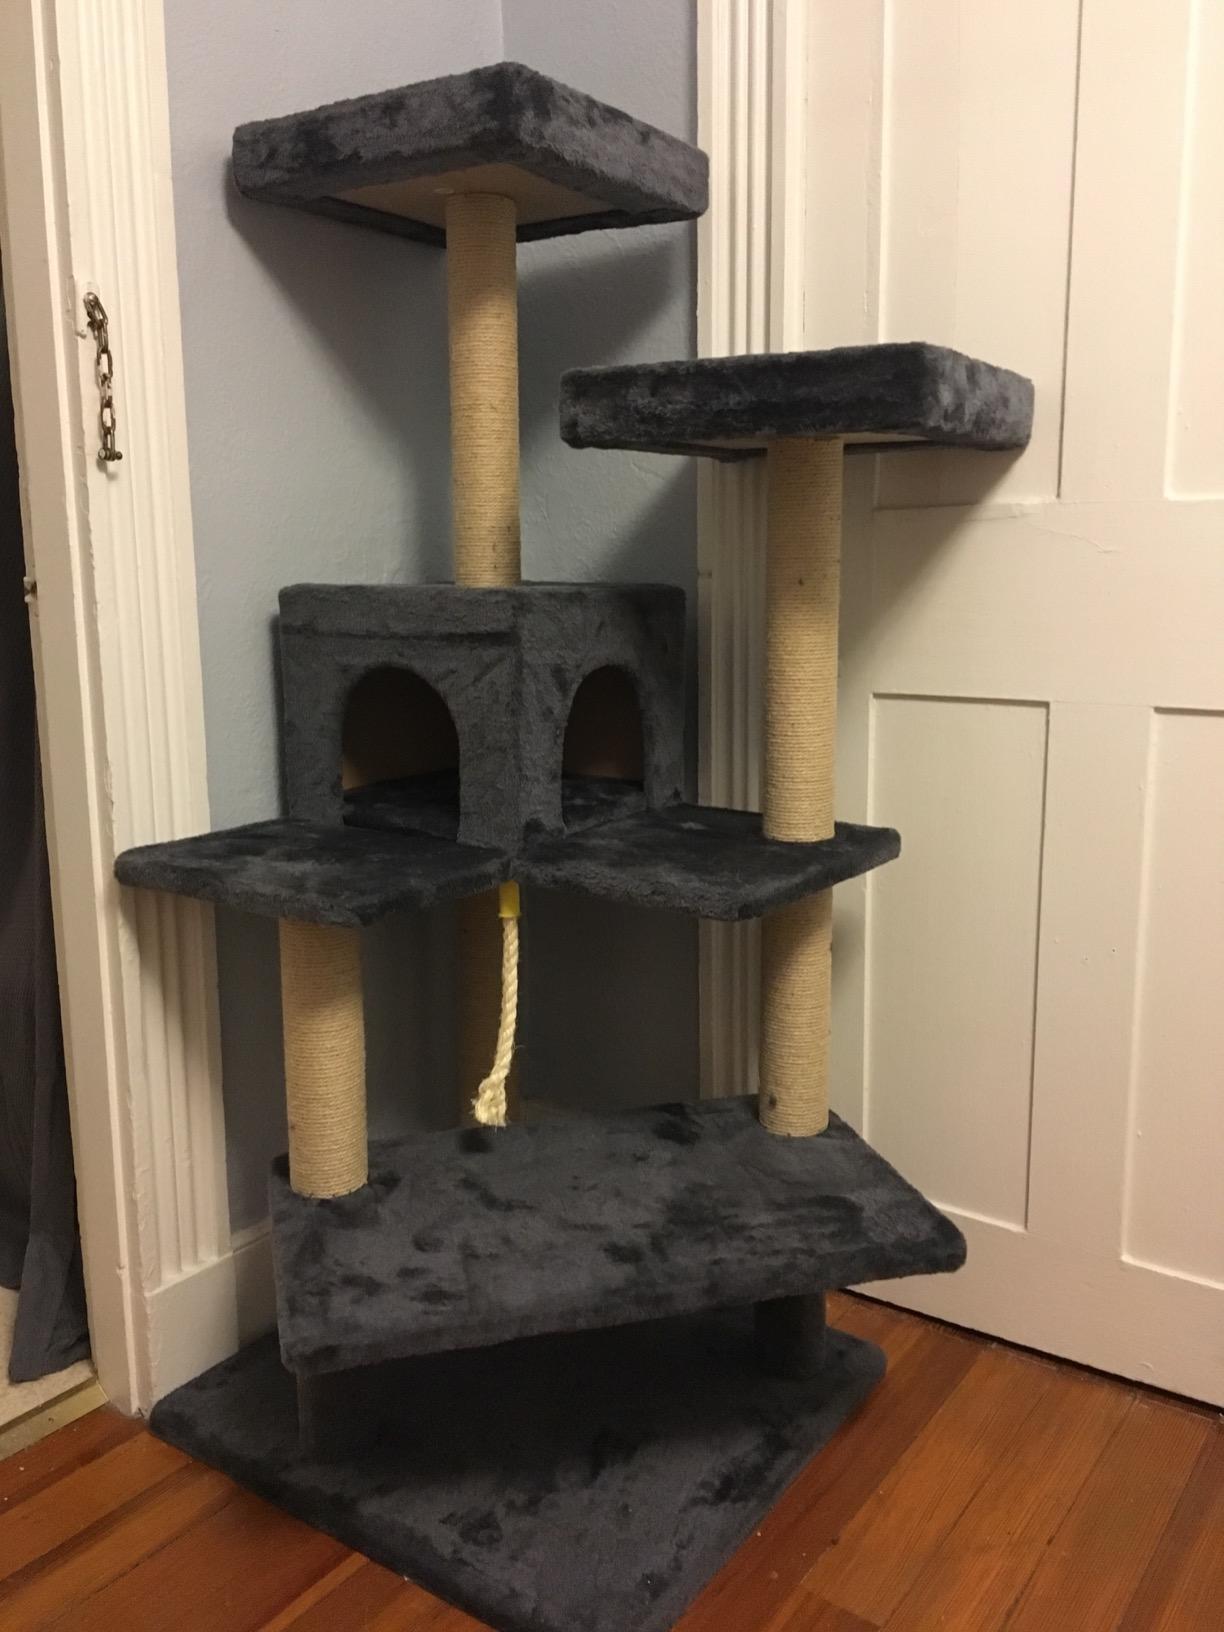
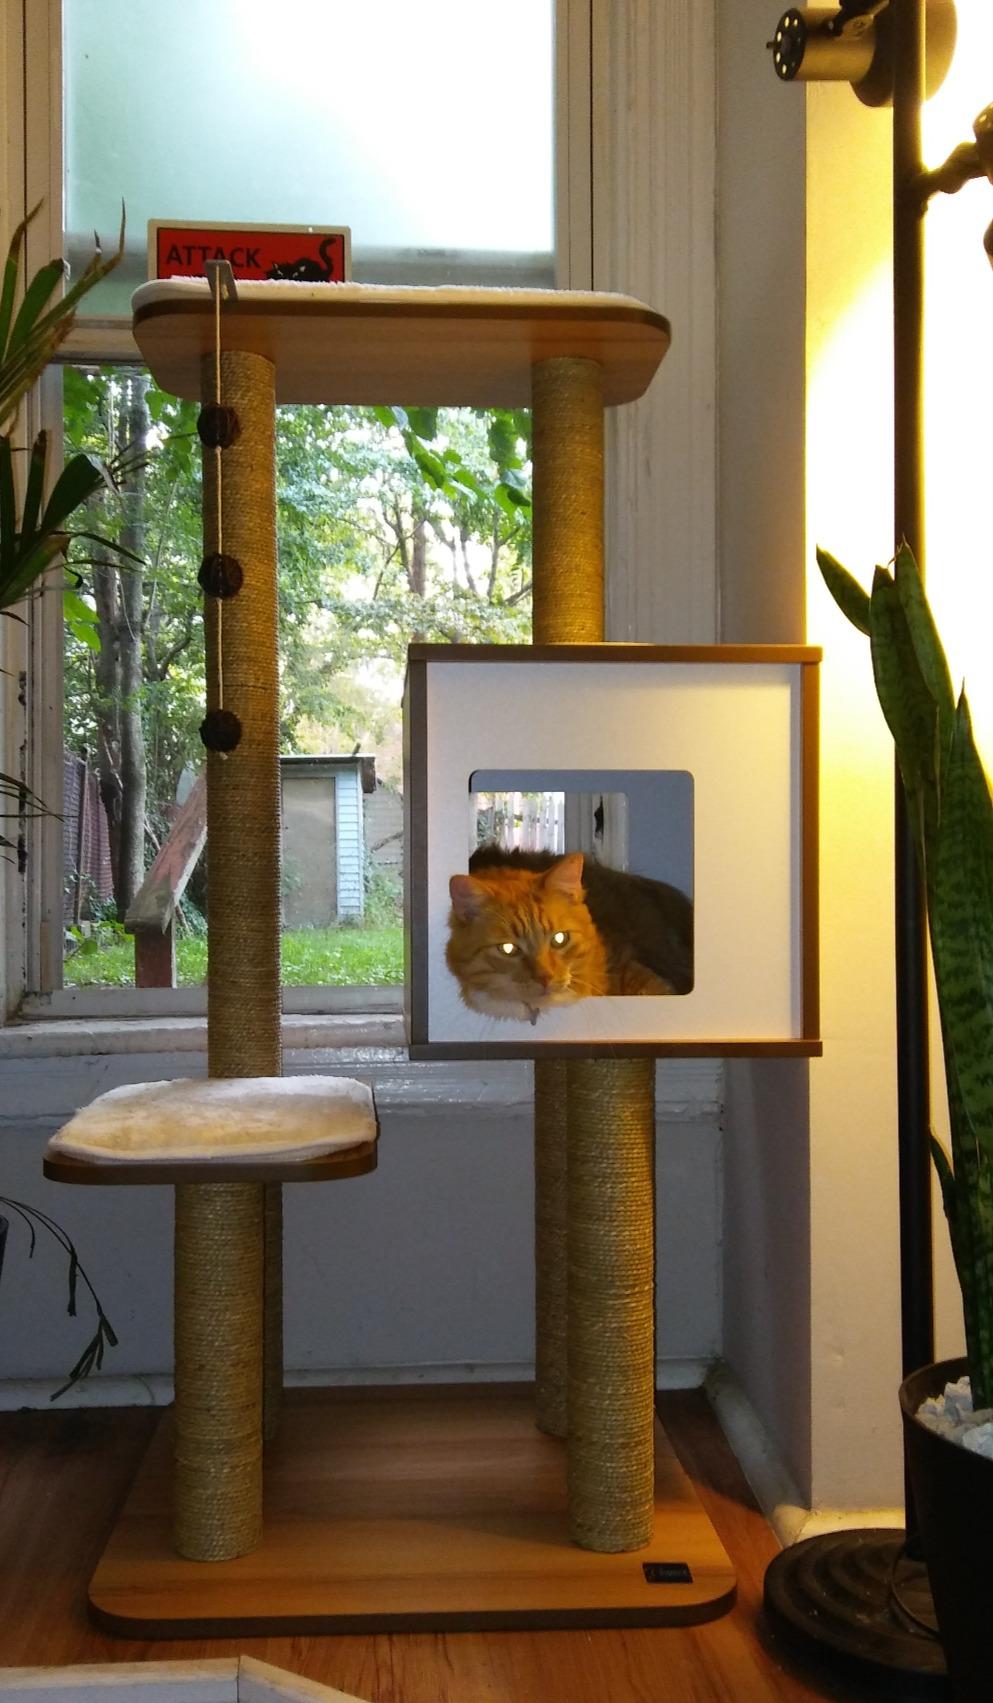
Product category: items_cat tree
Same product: no